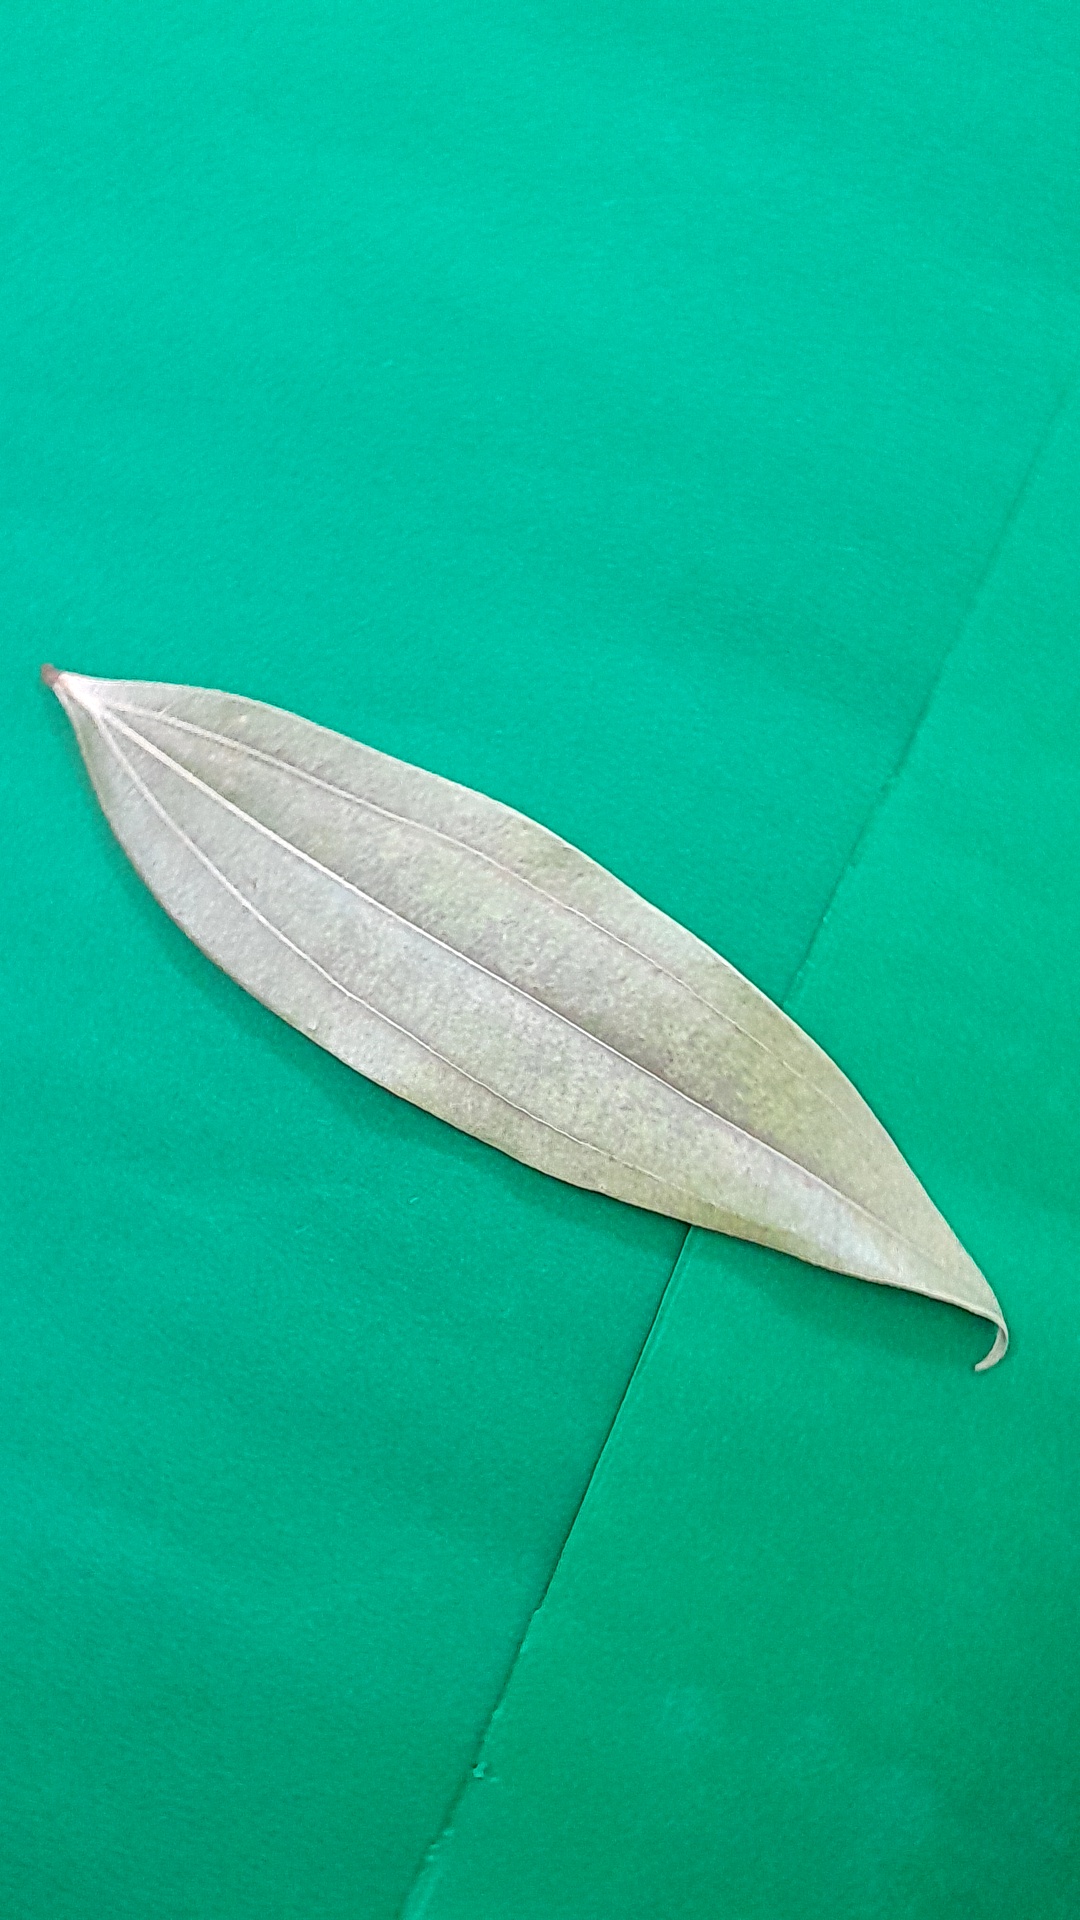
Label: Dry Leaf